Assault rifle

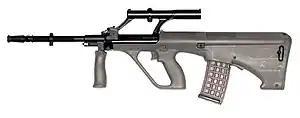
Steyr AUG

Following the adoption of the M16, carbine variants were also adopted for close quarters operations. The AR-15 family of weapons served through the Vietnam War. However, these compact assault rifles had design issues, as "the barrel length was halved" to which "upset the ballistics", reducing its range and accuracy and leading "to considerable muzzle flash and blast, so that a large flash suppressor had to be fitted". "Nevertheless, as a short-range weapon it is quite adequate and thus, [despite] its caliber, [the Colt Commando] is classed as a submachine gun." Other compact assault rifles, such as the HK53, AKS-74U and the Daewoo K1, have been made and they have also been called submachine guns.